Ivy Terrace

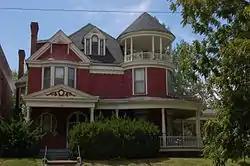
Ivy Terrace, August 2014

Ivy Terrace, also known as the Gov. Lawrence V. (Lon) Stephens House , is a historic home located at Jefferson City, Cole County, Missouri, United States. Built in 1893, it is a -story, Queen Anne style frame dwelling. It sits on a foundation of rough limestone blocks. It features a rounded tower, wraparound verandah, high and irregular roof, fish scale shingles, and asymmetrical facade. Lawrence Vest Stephens occupied the dwelling while serving as Missouri State Treasurer, for three years prior to becoming governor in 1897.